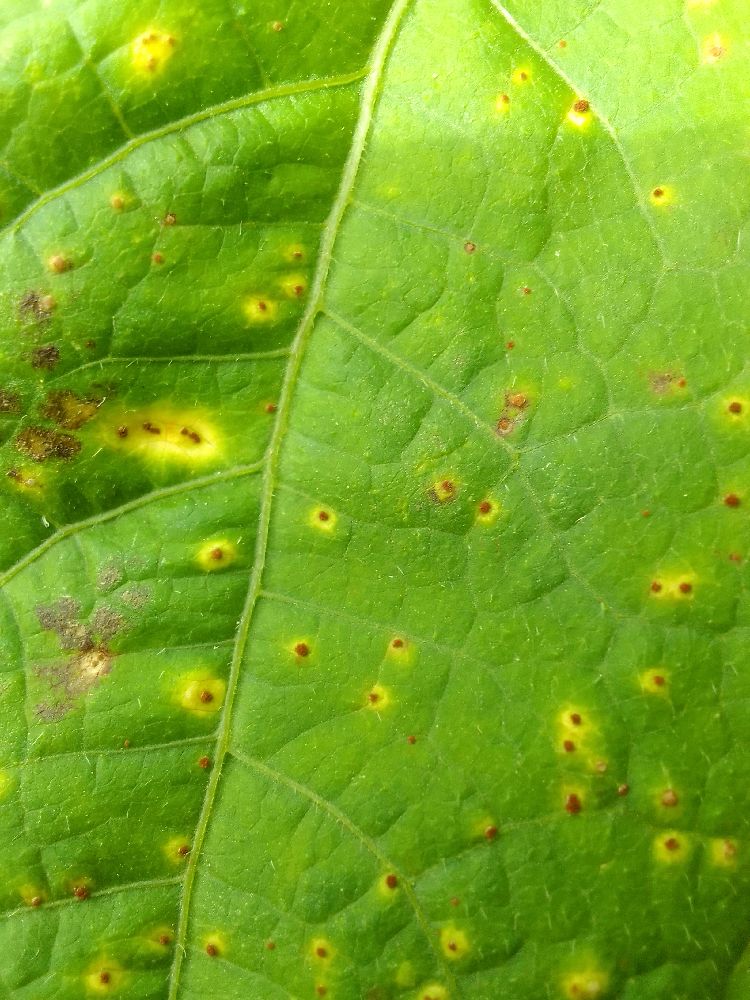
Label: rust